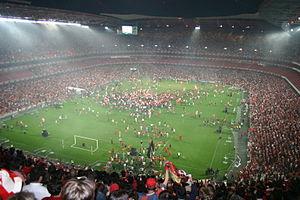
Le Sport Lisboa e Benfica, ou simplement SL Benfica, souvent appelé en français Benfica Lisbonne, est un club de football portugais de la ville de Lisbonne. Le club, présidé par Luis Filipe Vieira et entraîné par Jorge Jesus, évolue en 1ʳᵉ division portugaise. C'est la section football du club omnisports de même nom.